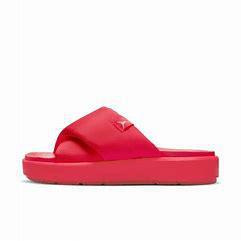
Brand: Jordan
Model: Sophia